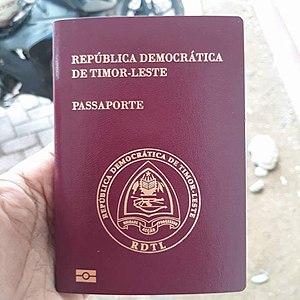
Le passeport timorais est un document de voyage international délivré aux ressortissants timorais, et qui peut aussi servir de preuve de la citoyenneté timoraise.